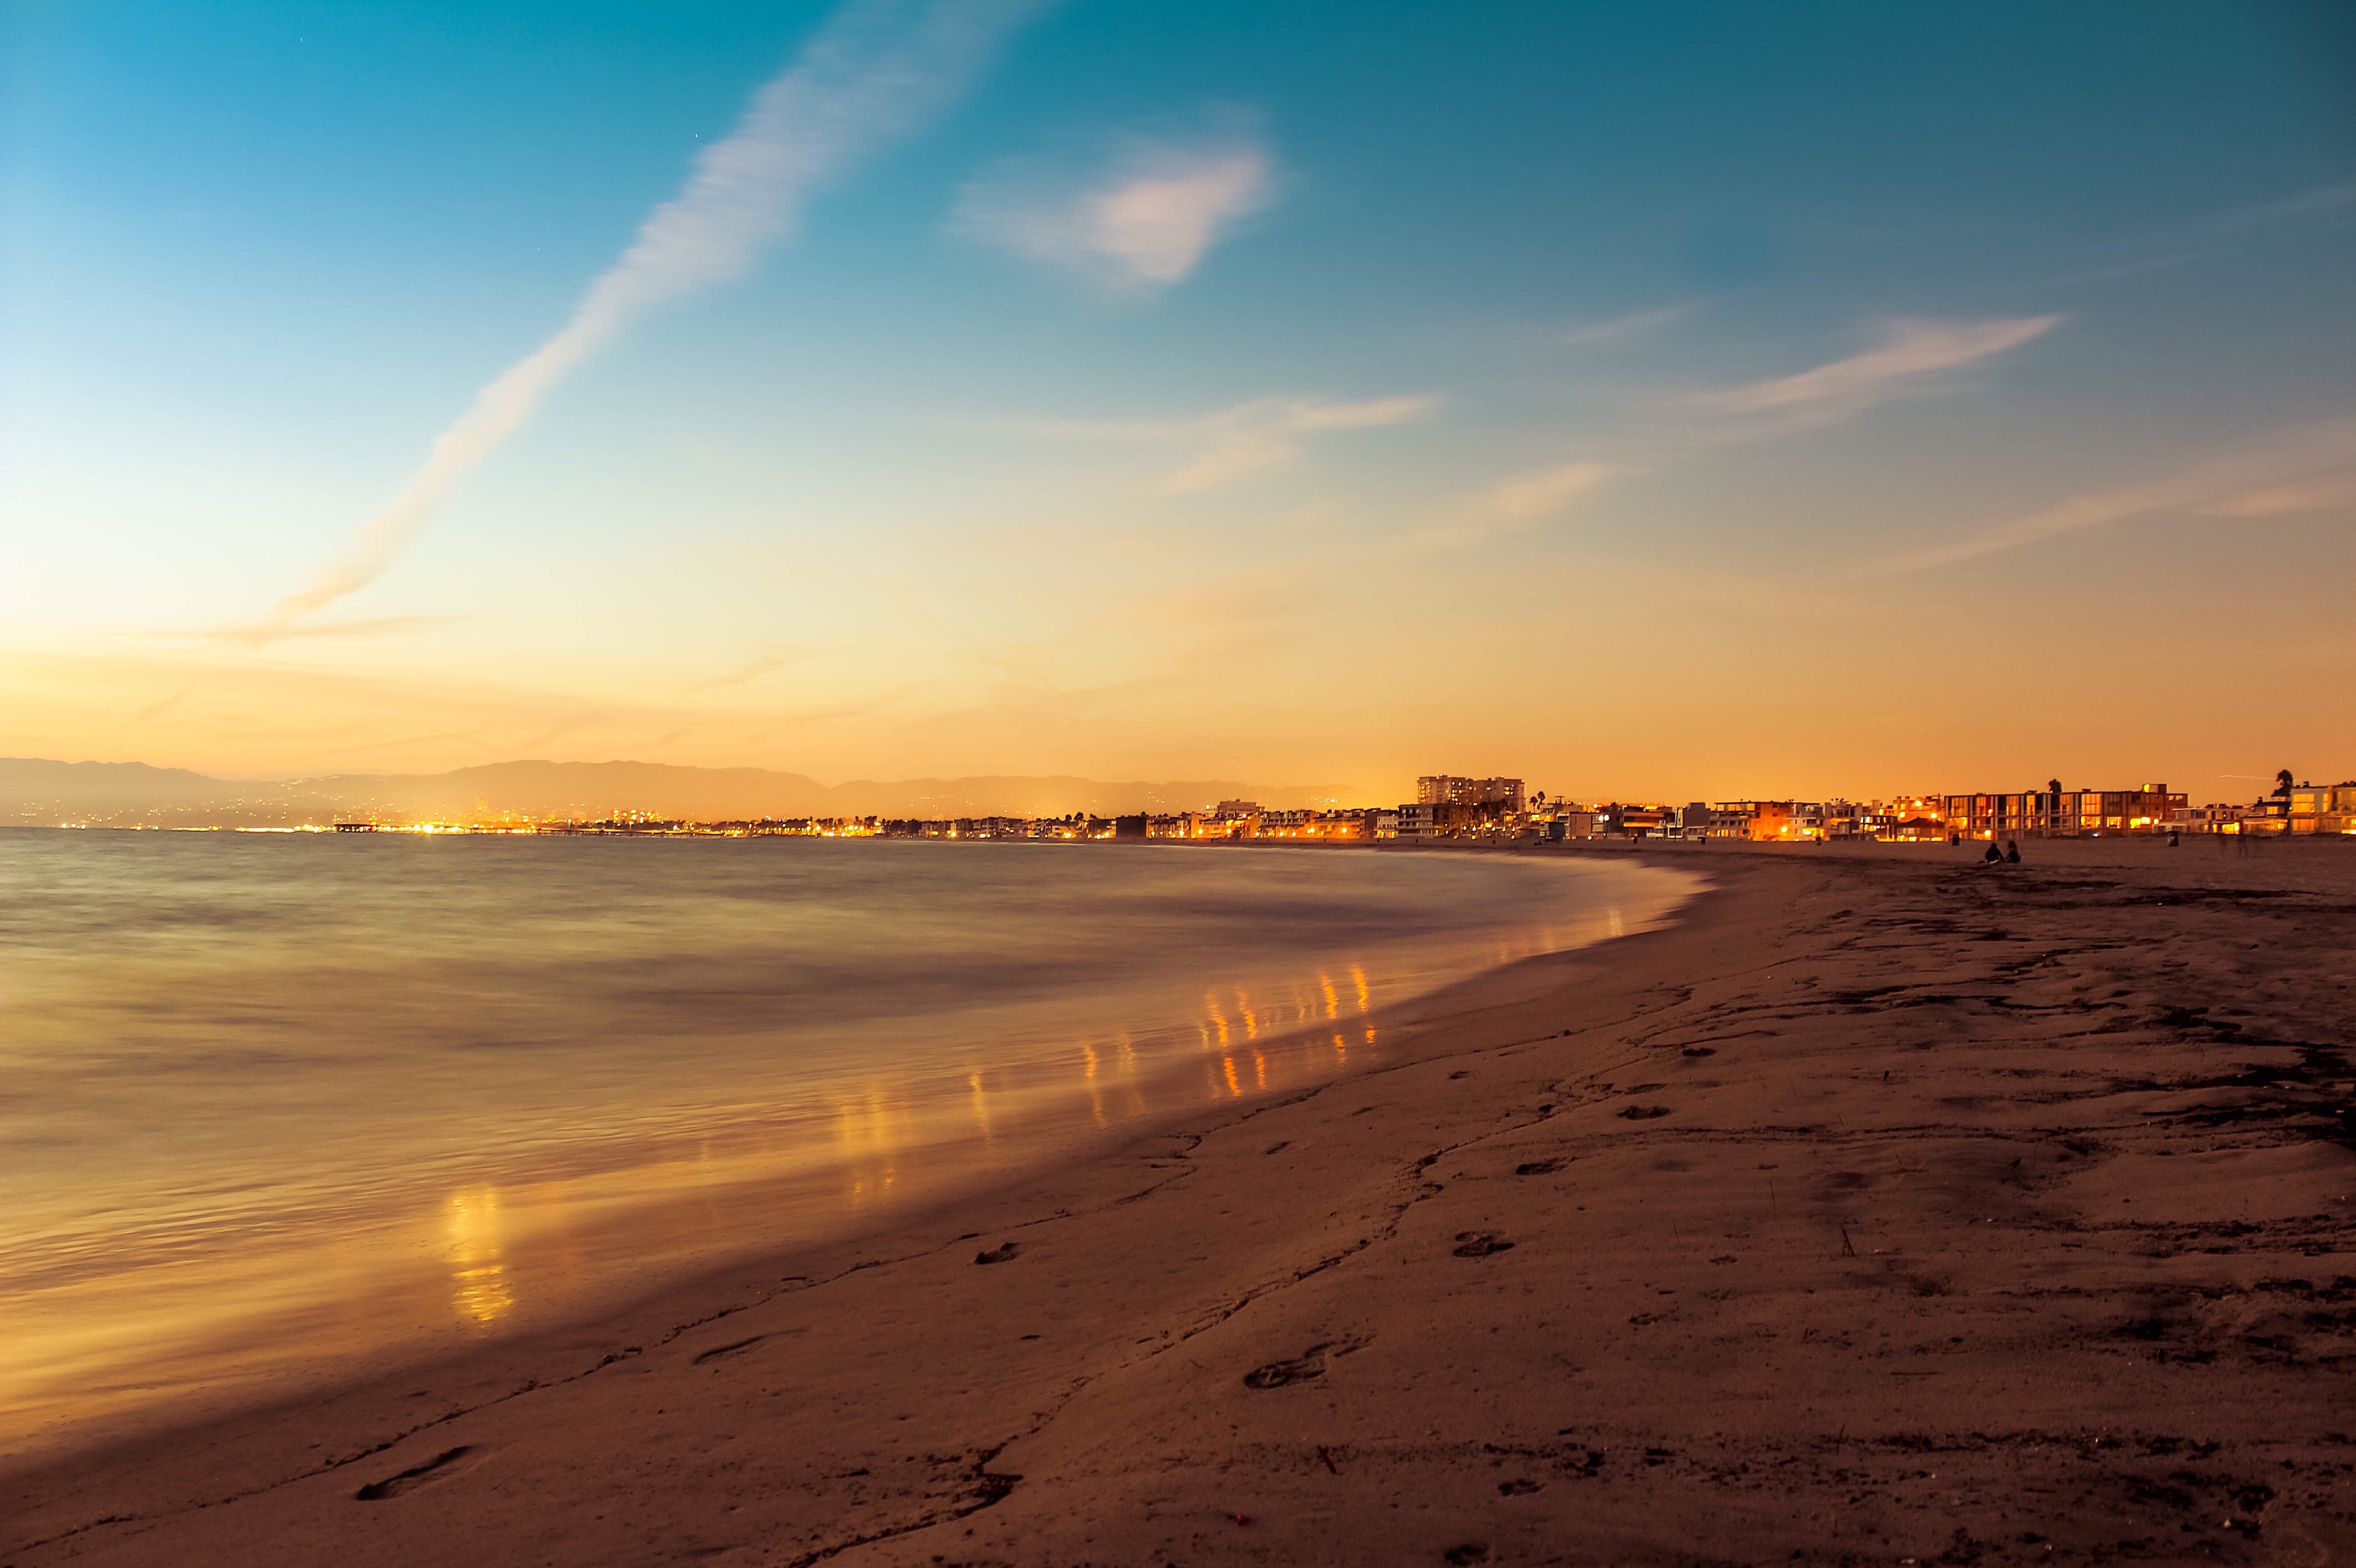
beach, sea, coast, water, sand, ocean, horizon, cloud, sky, sun, sunrise, sunset, sunlight, morning, shore, wave, dawn, dusk, evening, body of water, afterglow, wind wave